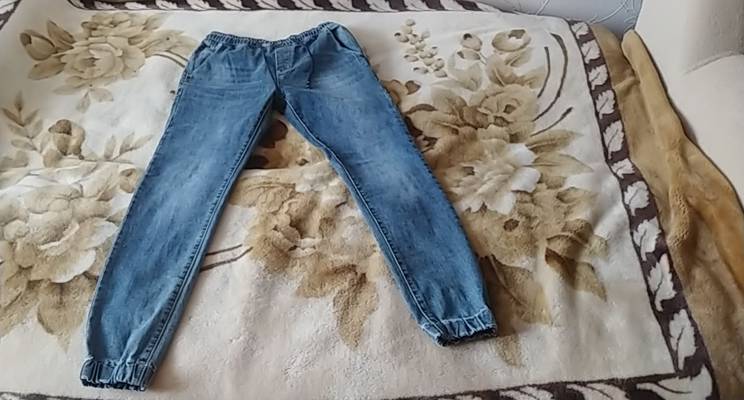
Waste category: clothes